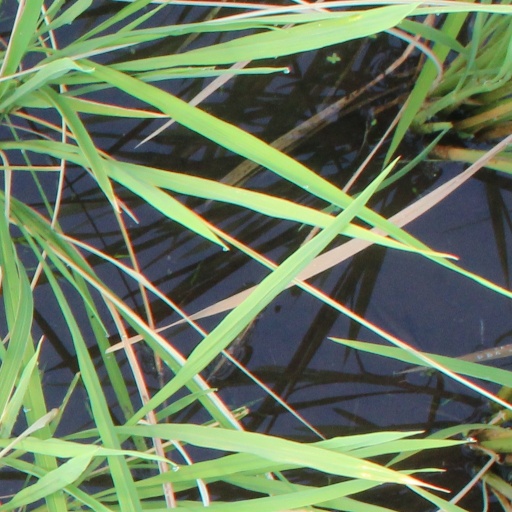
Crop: rice